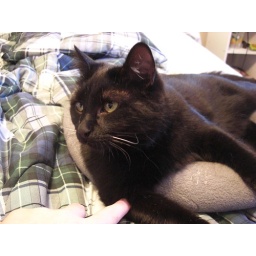
My two cats playing in a laundry basket